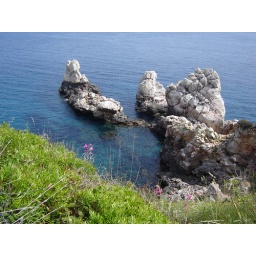
White rocks in blue water